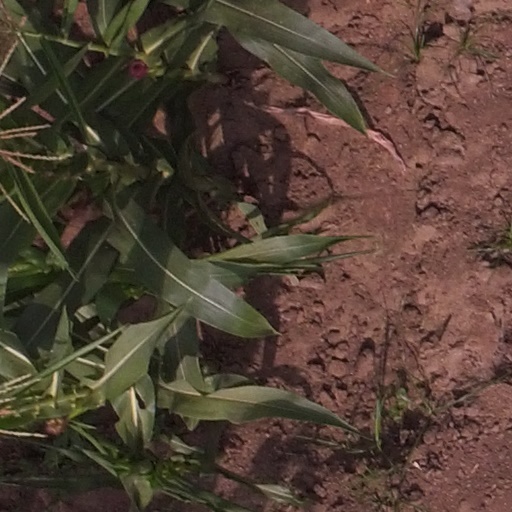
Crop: maize; corn